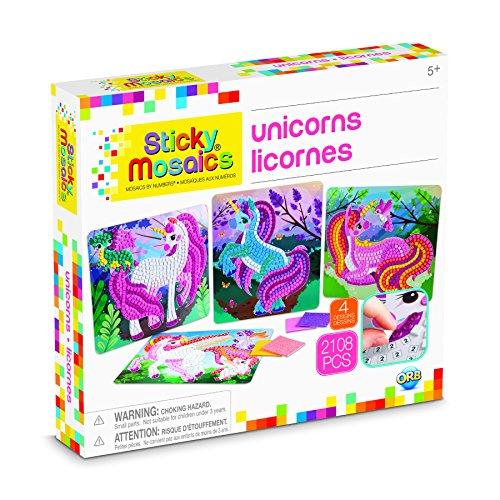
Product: Orb The Factory Sticky Mosaics Unicorns Arts & Crafts, Pink/Teal/Blue/Purple, 12" x 2" x 10.75"
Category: Toys & Games | Arts & Crafts | Craft Kits | Mosaics
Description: Make a mosaic masterpiece.
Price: $14.99